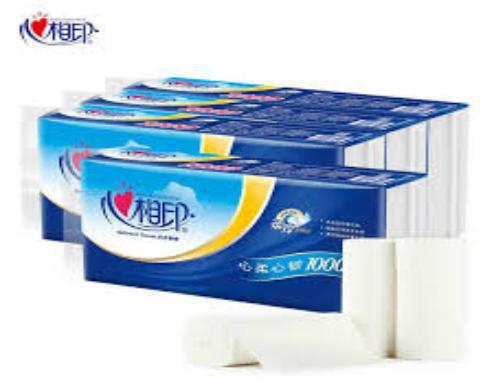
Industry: Necessities